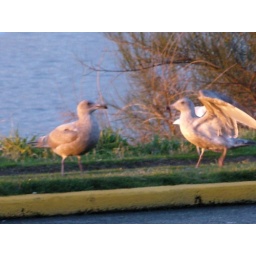
Puget Sound is forgotten by these feathered intruders of the street scene.